Apartment

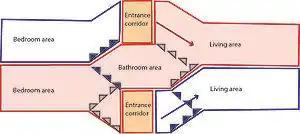
Plan of scissor flats

The smallest self-contained apartments are referred to as studio, efficiency or bachelor apartments in the US and Canada, or studio flat in the UK. These units usually consist of a large single main room which acts as the living room, dining room and bedroom combined and usually also includes kitchen facilities, with a separate bathroom. In Korea, the term "one room" ("wonroom") refers to a studio apartment.